Nankin Mills Nature Center

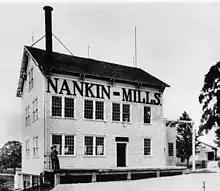
Nankin Mills, c. 1918, with Henry Ford and Floyd Bassett on the porch

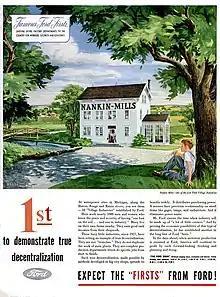
1945 village industries ad

The Nankin Mills Nature Center is a -story Greek Revival mill building. It is framed and sided with clapboard. A one-story porch runs the width of the building.